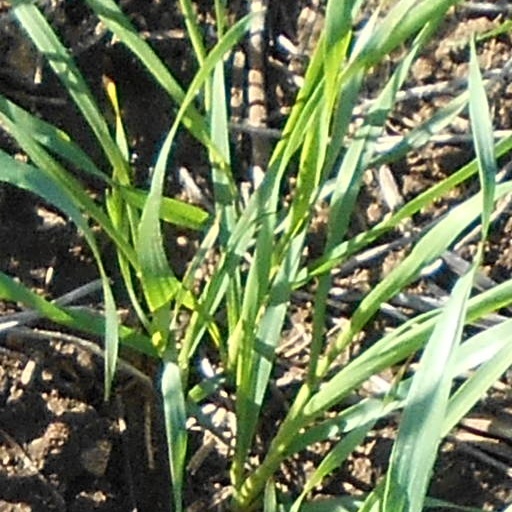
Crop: wheat